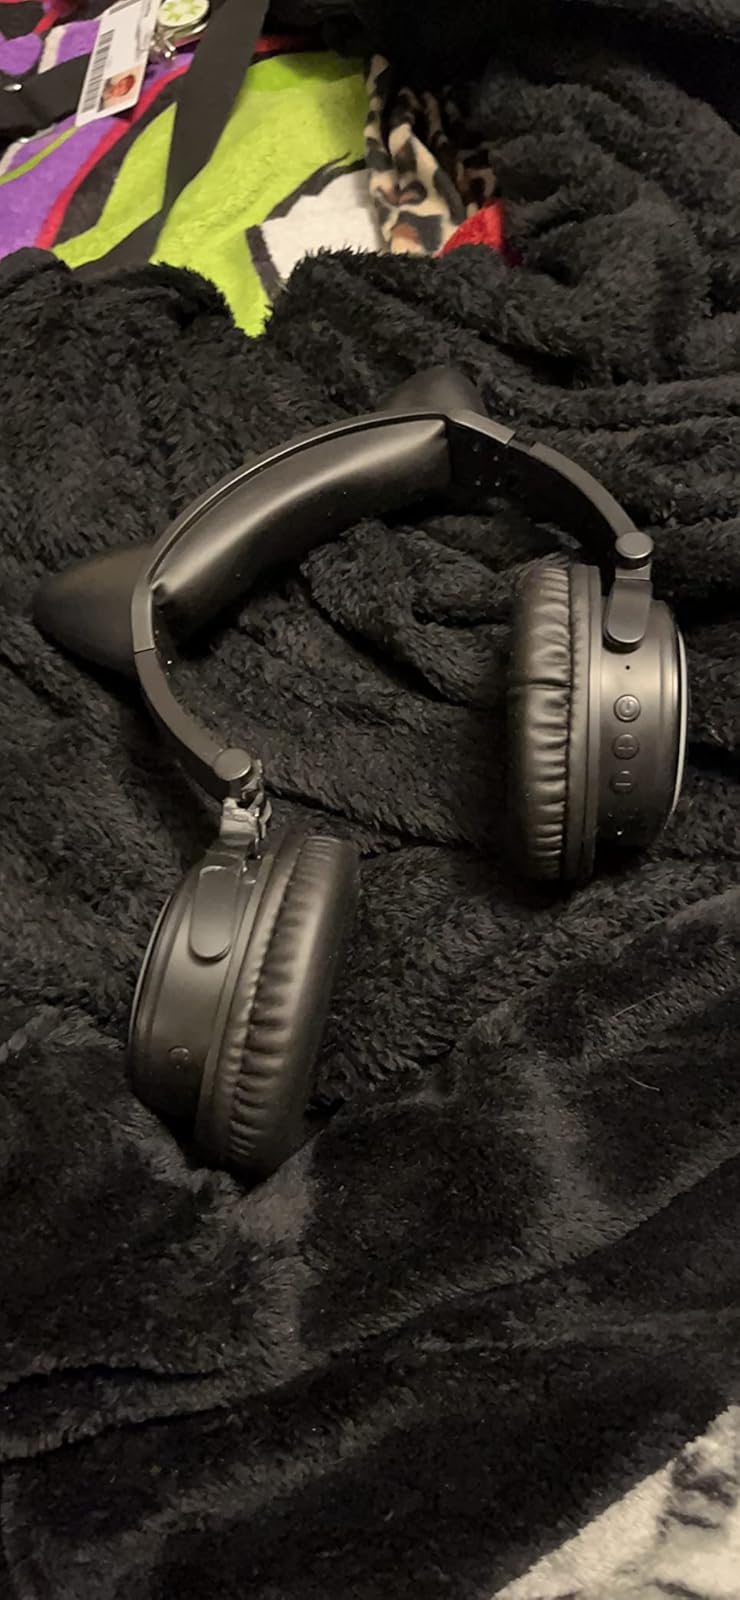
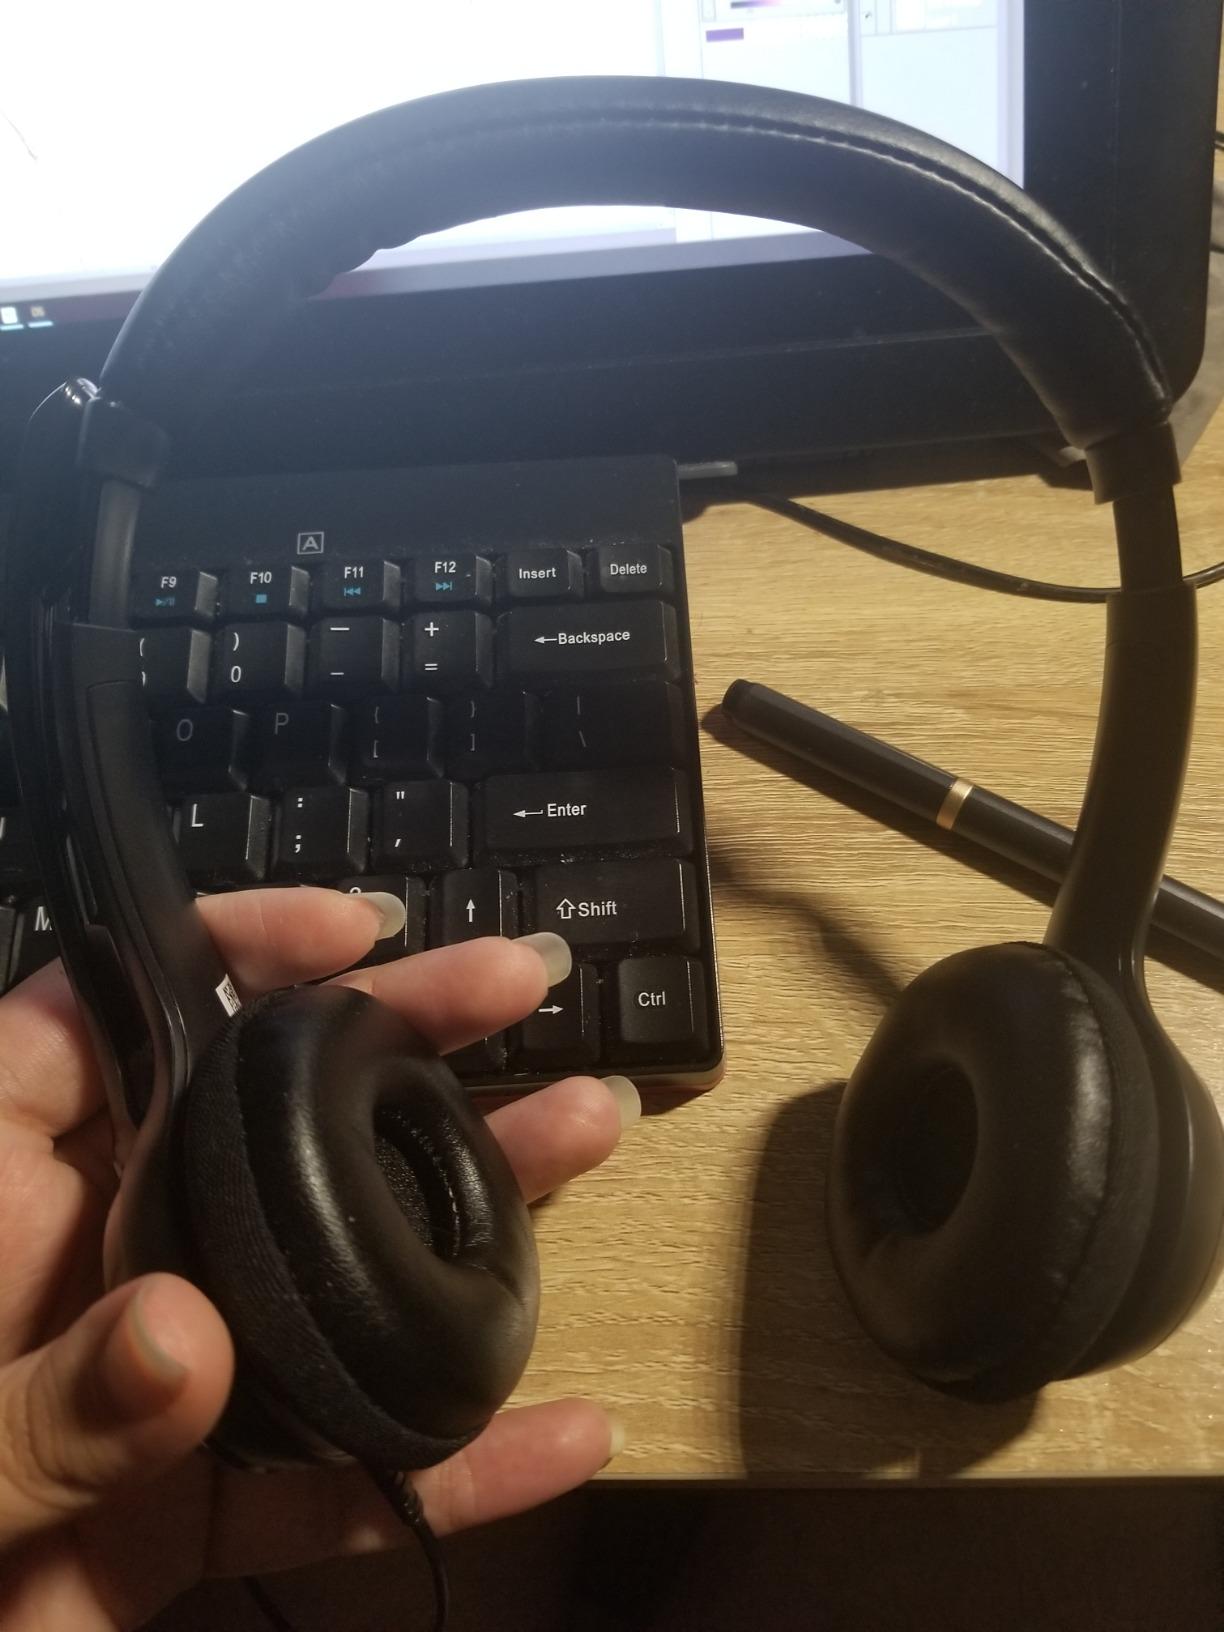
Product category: headphones
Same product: no